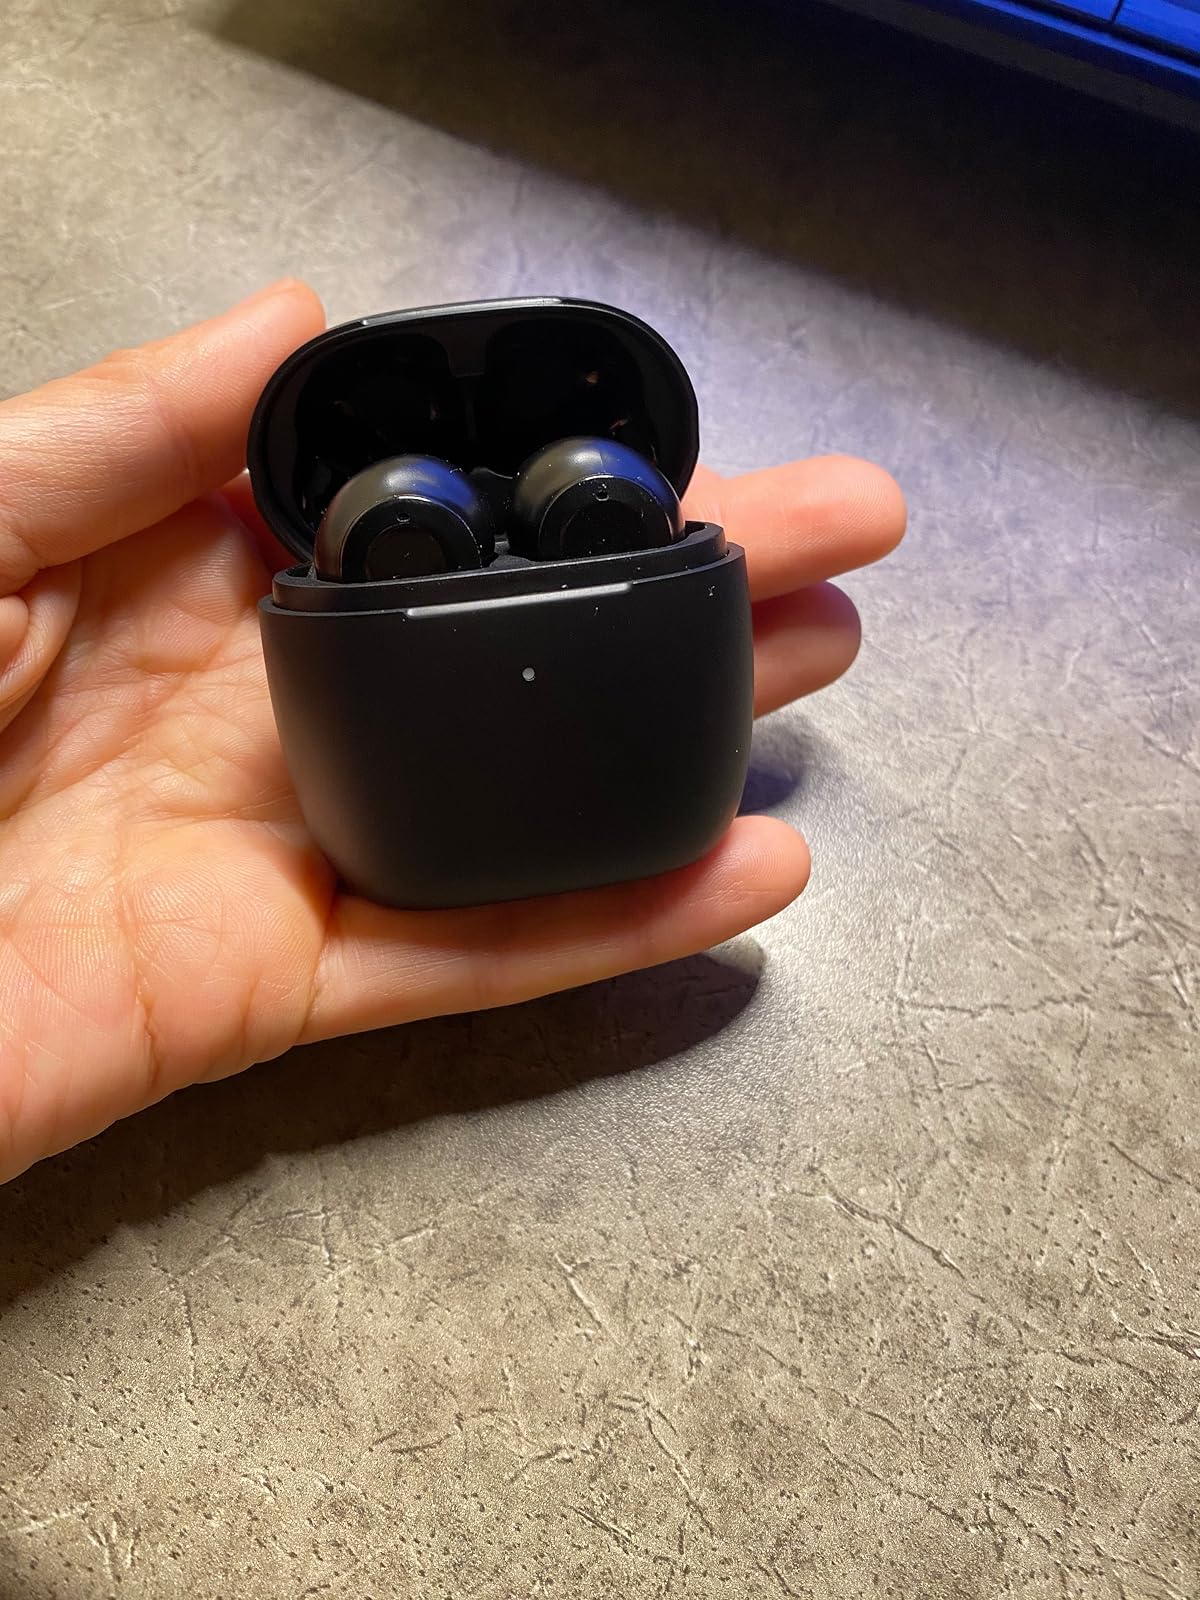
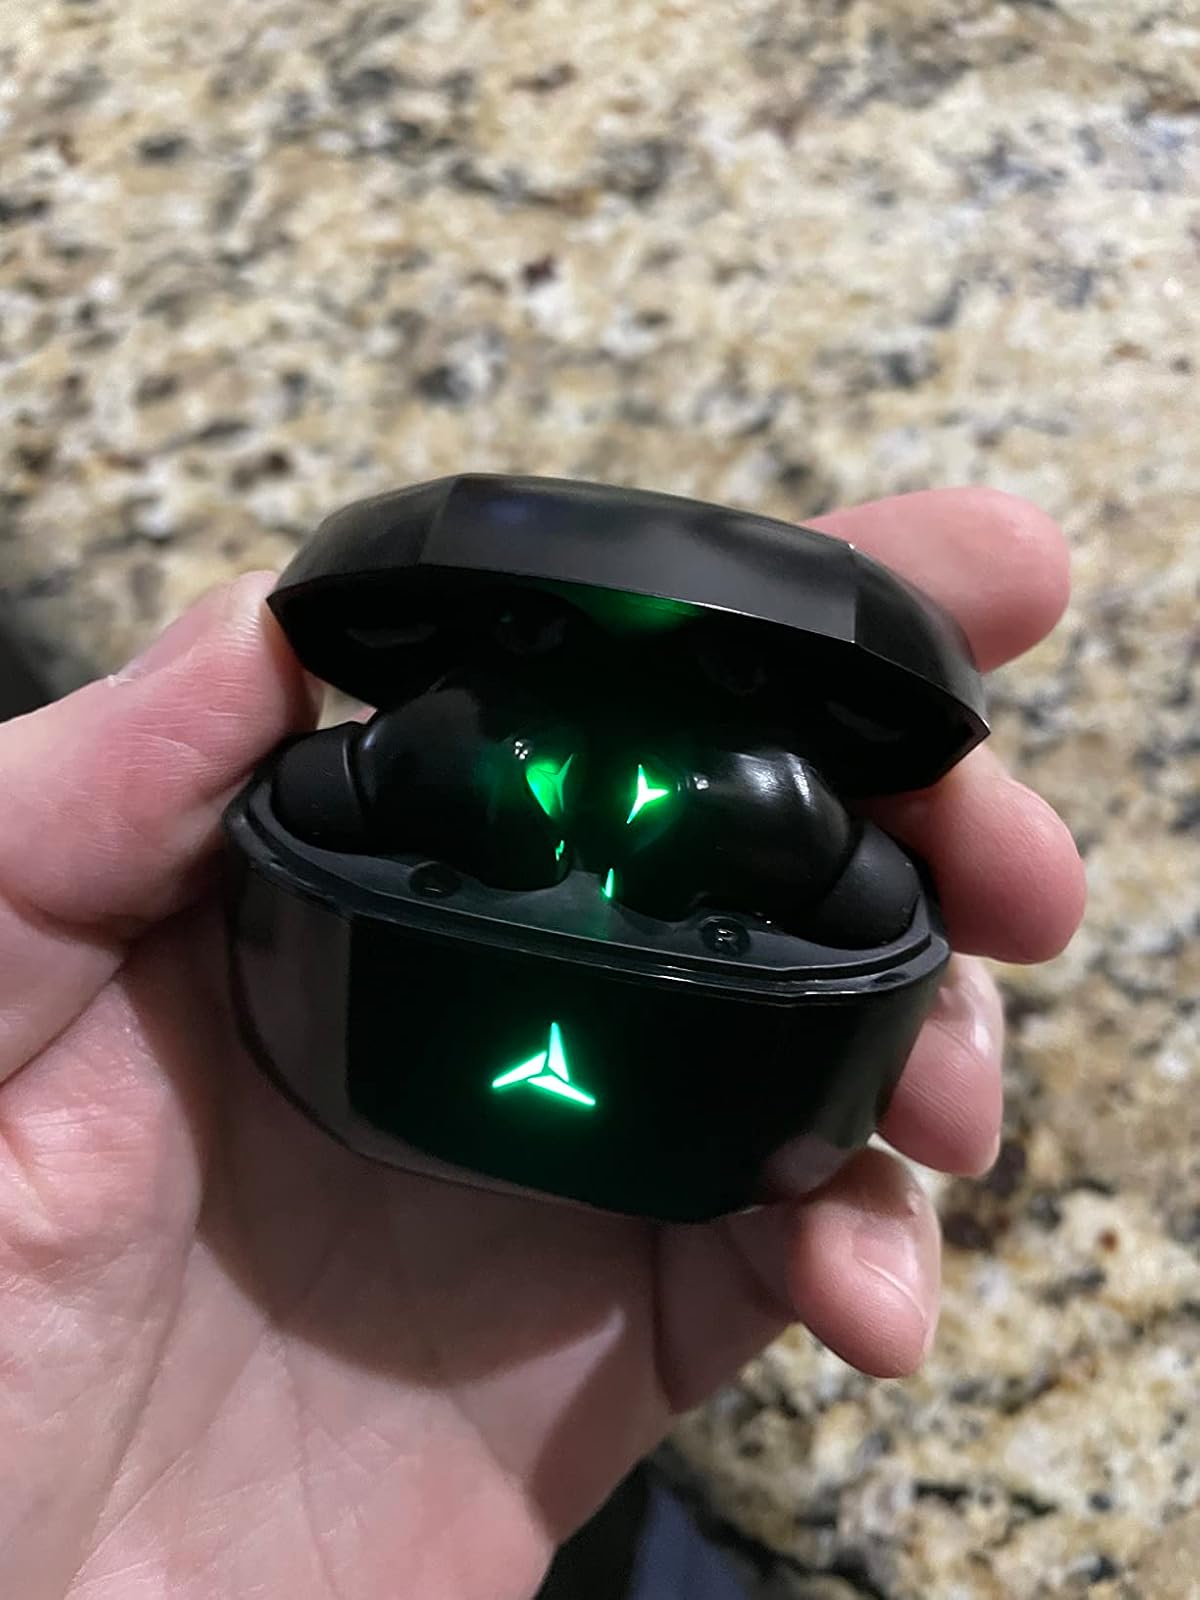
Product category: earbuds
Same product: no